British Aerospace 146

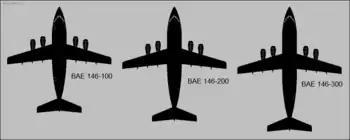
The three main variants

According to the BAe 146's chief designer, Bob Grigg, making the aircraft as easy to maintain as possible and keeping operators' running costs as low as possible were considered high priorities from the start of the design process. Grigg highlighted factors such as design simplicity, using off-the-shelf components where possible, and the internal use of firm cost targets and continuous monitoring. British Aerospace also adopted a system of cost guarantees between component suppliers and the operators of the BAe 146 to enforce stringent requirements.